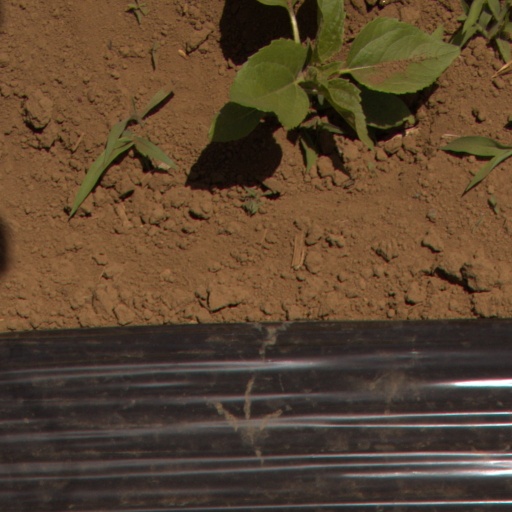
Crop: Jerusalem artichoke